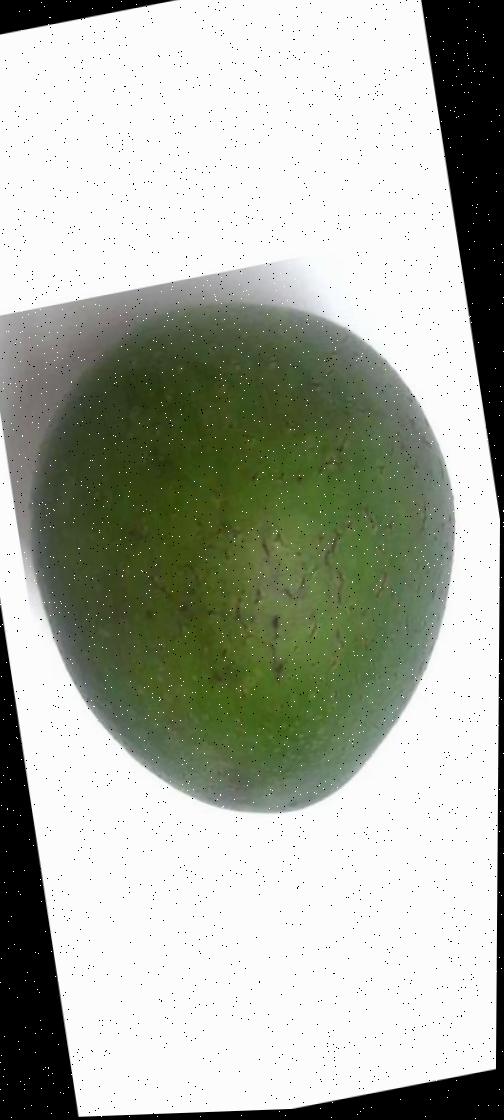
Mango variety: Ashshina Zhinuk